Die Frau ohne Schatten

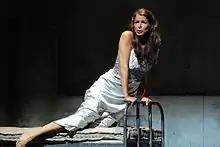
as The Dyer's Wife, Hessisches Staatstheater Wiesbaden, 2014

The opera's story is set in the mythical empire of the Southeastern Islands and involves five principal characters: the Emperor (tenor), the Empress (soprano), her Nurse (mezzo-soprano), Barak, a lowly dyer (bass-baritone), and the Dyer's Wife (dramatic soprano). A sixth character, Keikobad, King of the Spirit Realm and father to the Empress, sets the plot in motion, but never appears on stage. The Empress is half human: she was captured by the Emperor in the form of a gazelle. She assumed human shape and he married her, but she has no shadow. This symbolizes her inability to bear children. Keikobad has decreed that unless the Empress gains a shadow before one year elapses after her human marriage, he will reclaim her as his daughter and the Emperor will turn to stone.